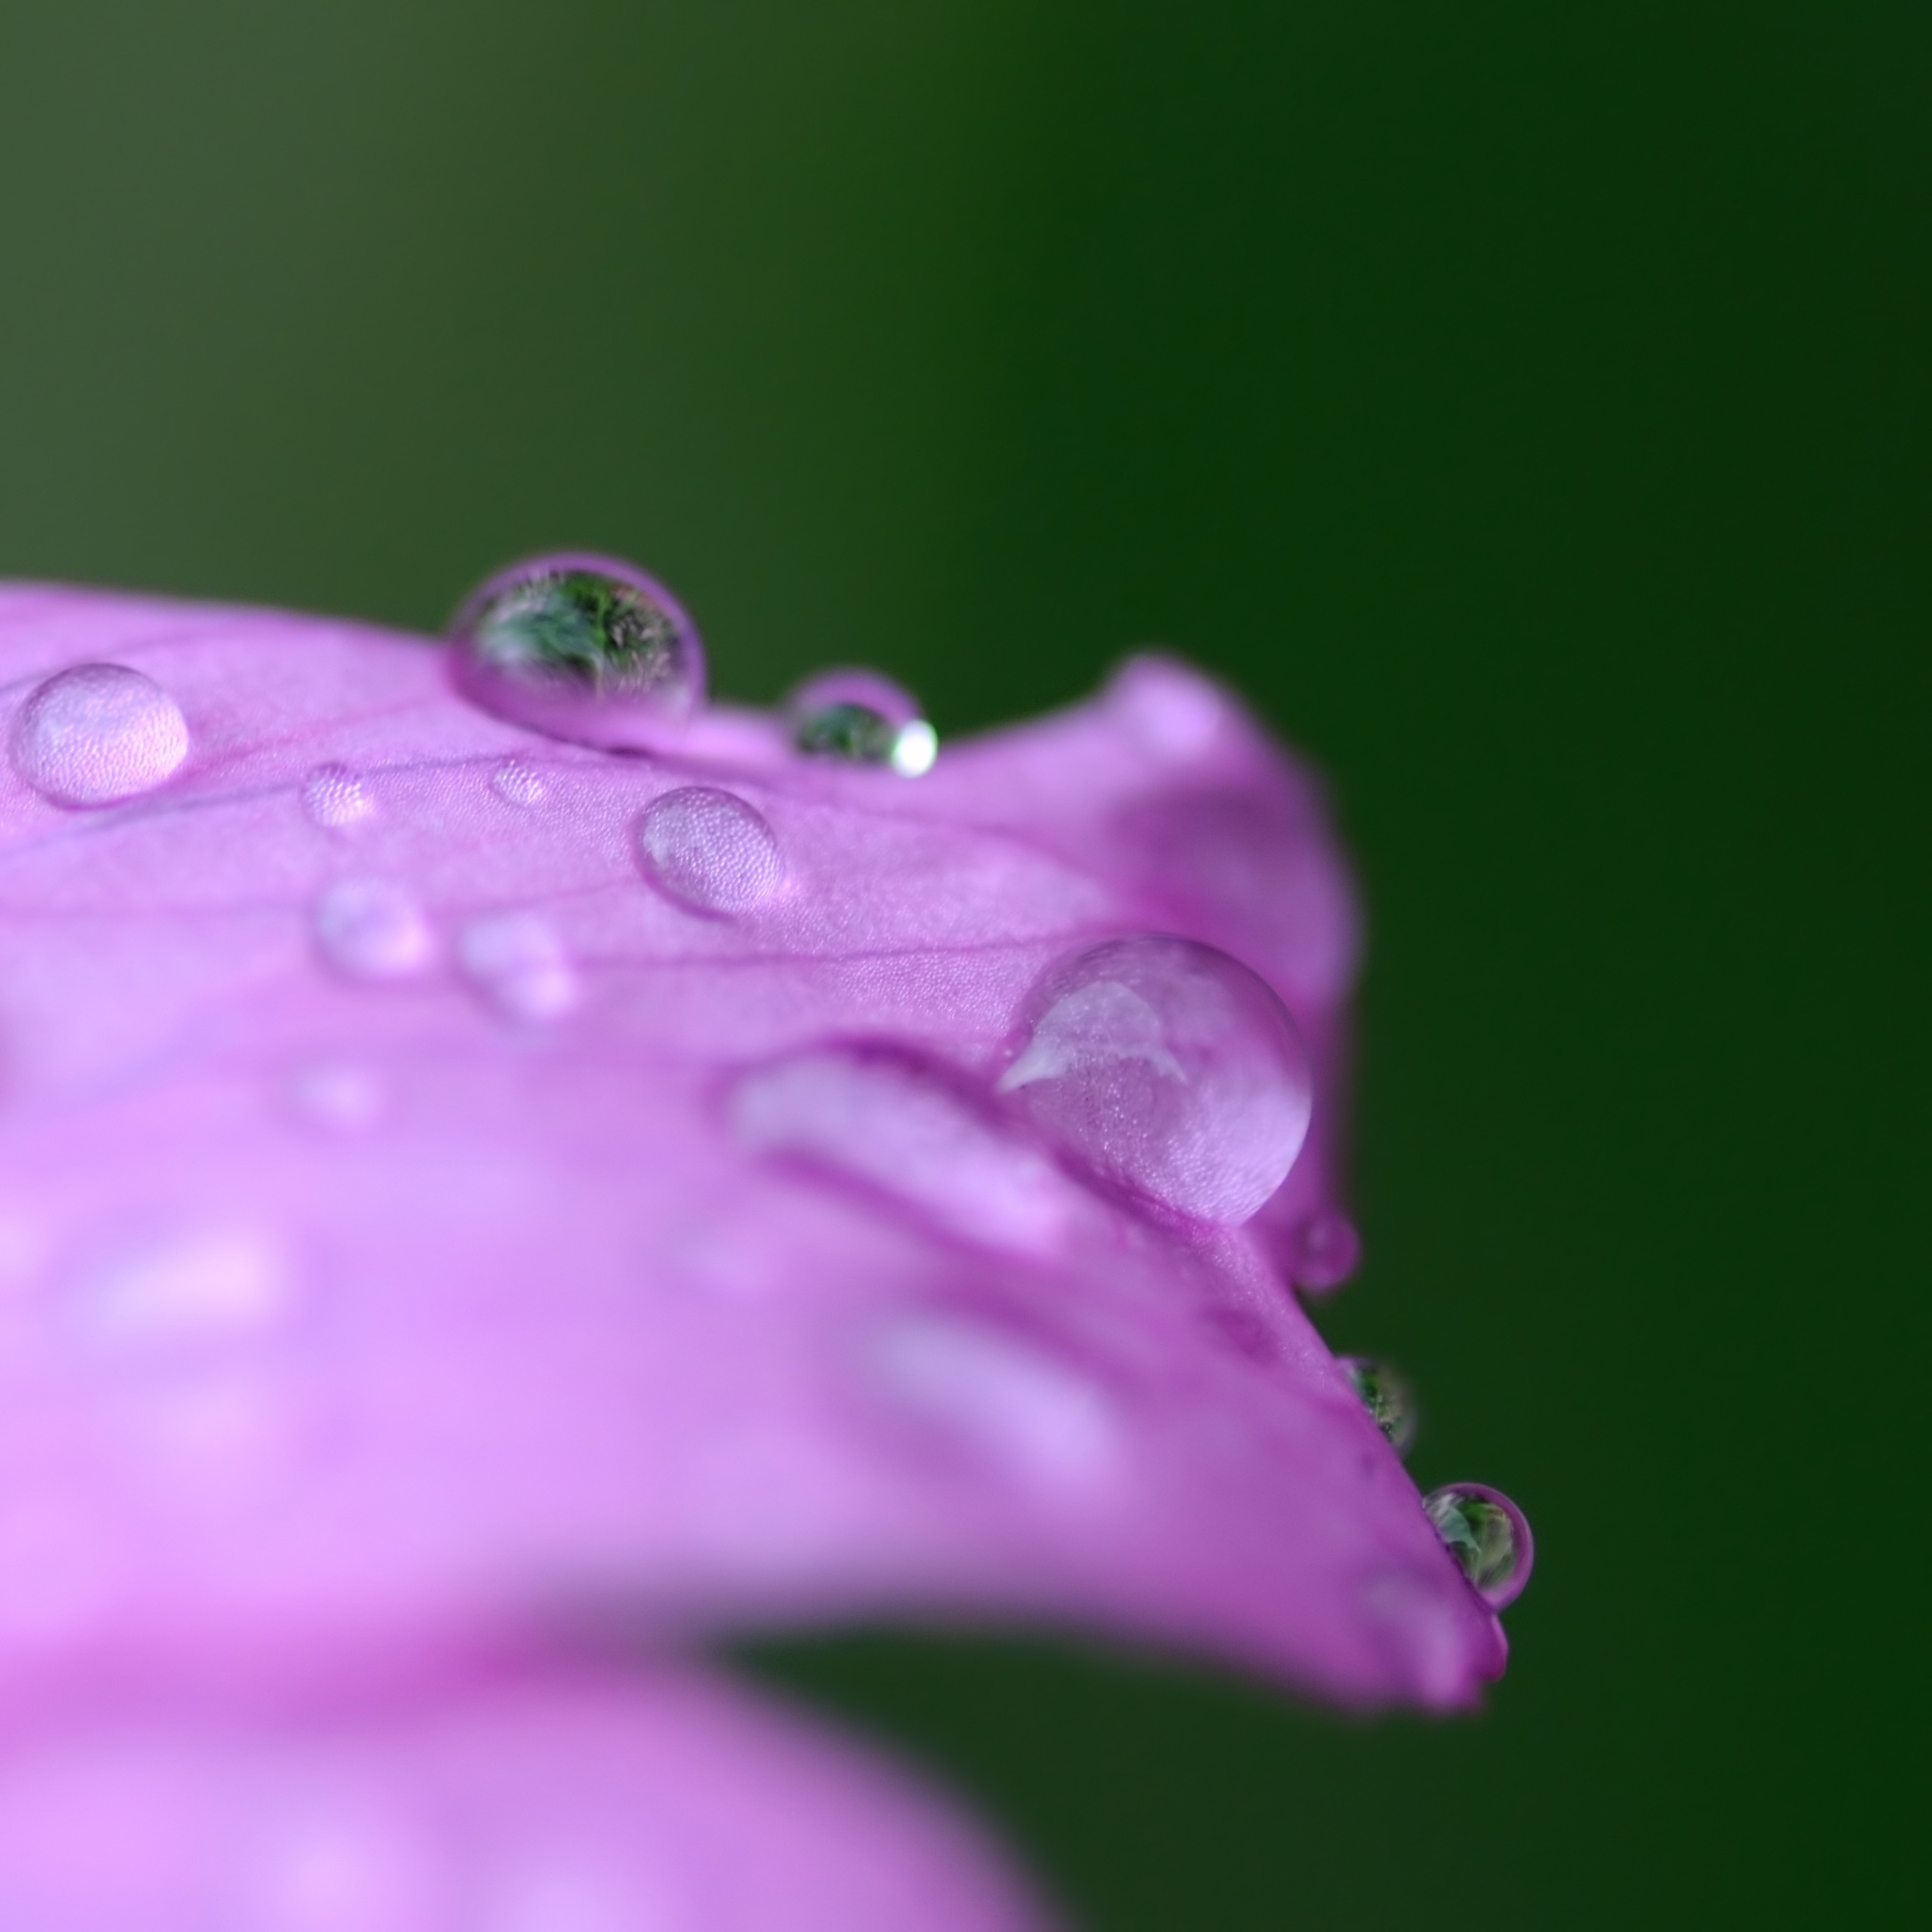
water, drop, dew, plant, photography, leaf, flower, purple, petal, green, macro, pink, flora, close up, moisture, macro photography, plant stem